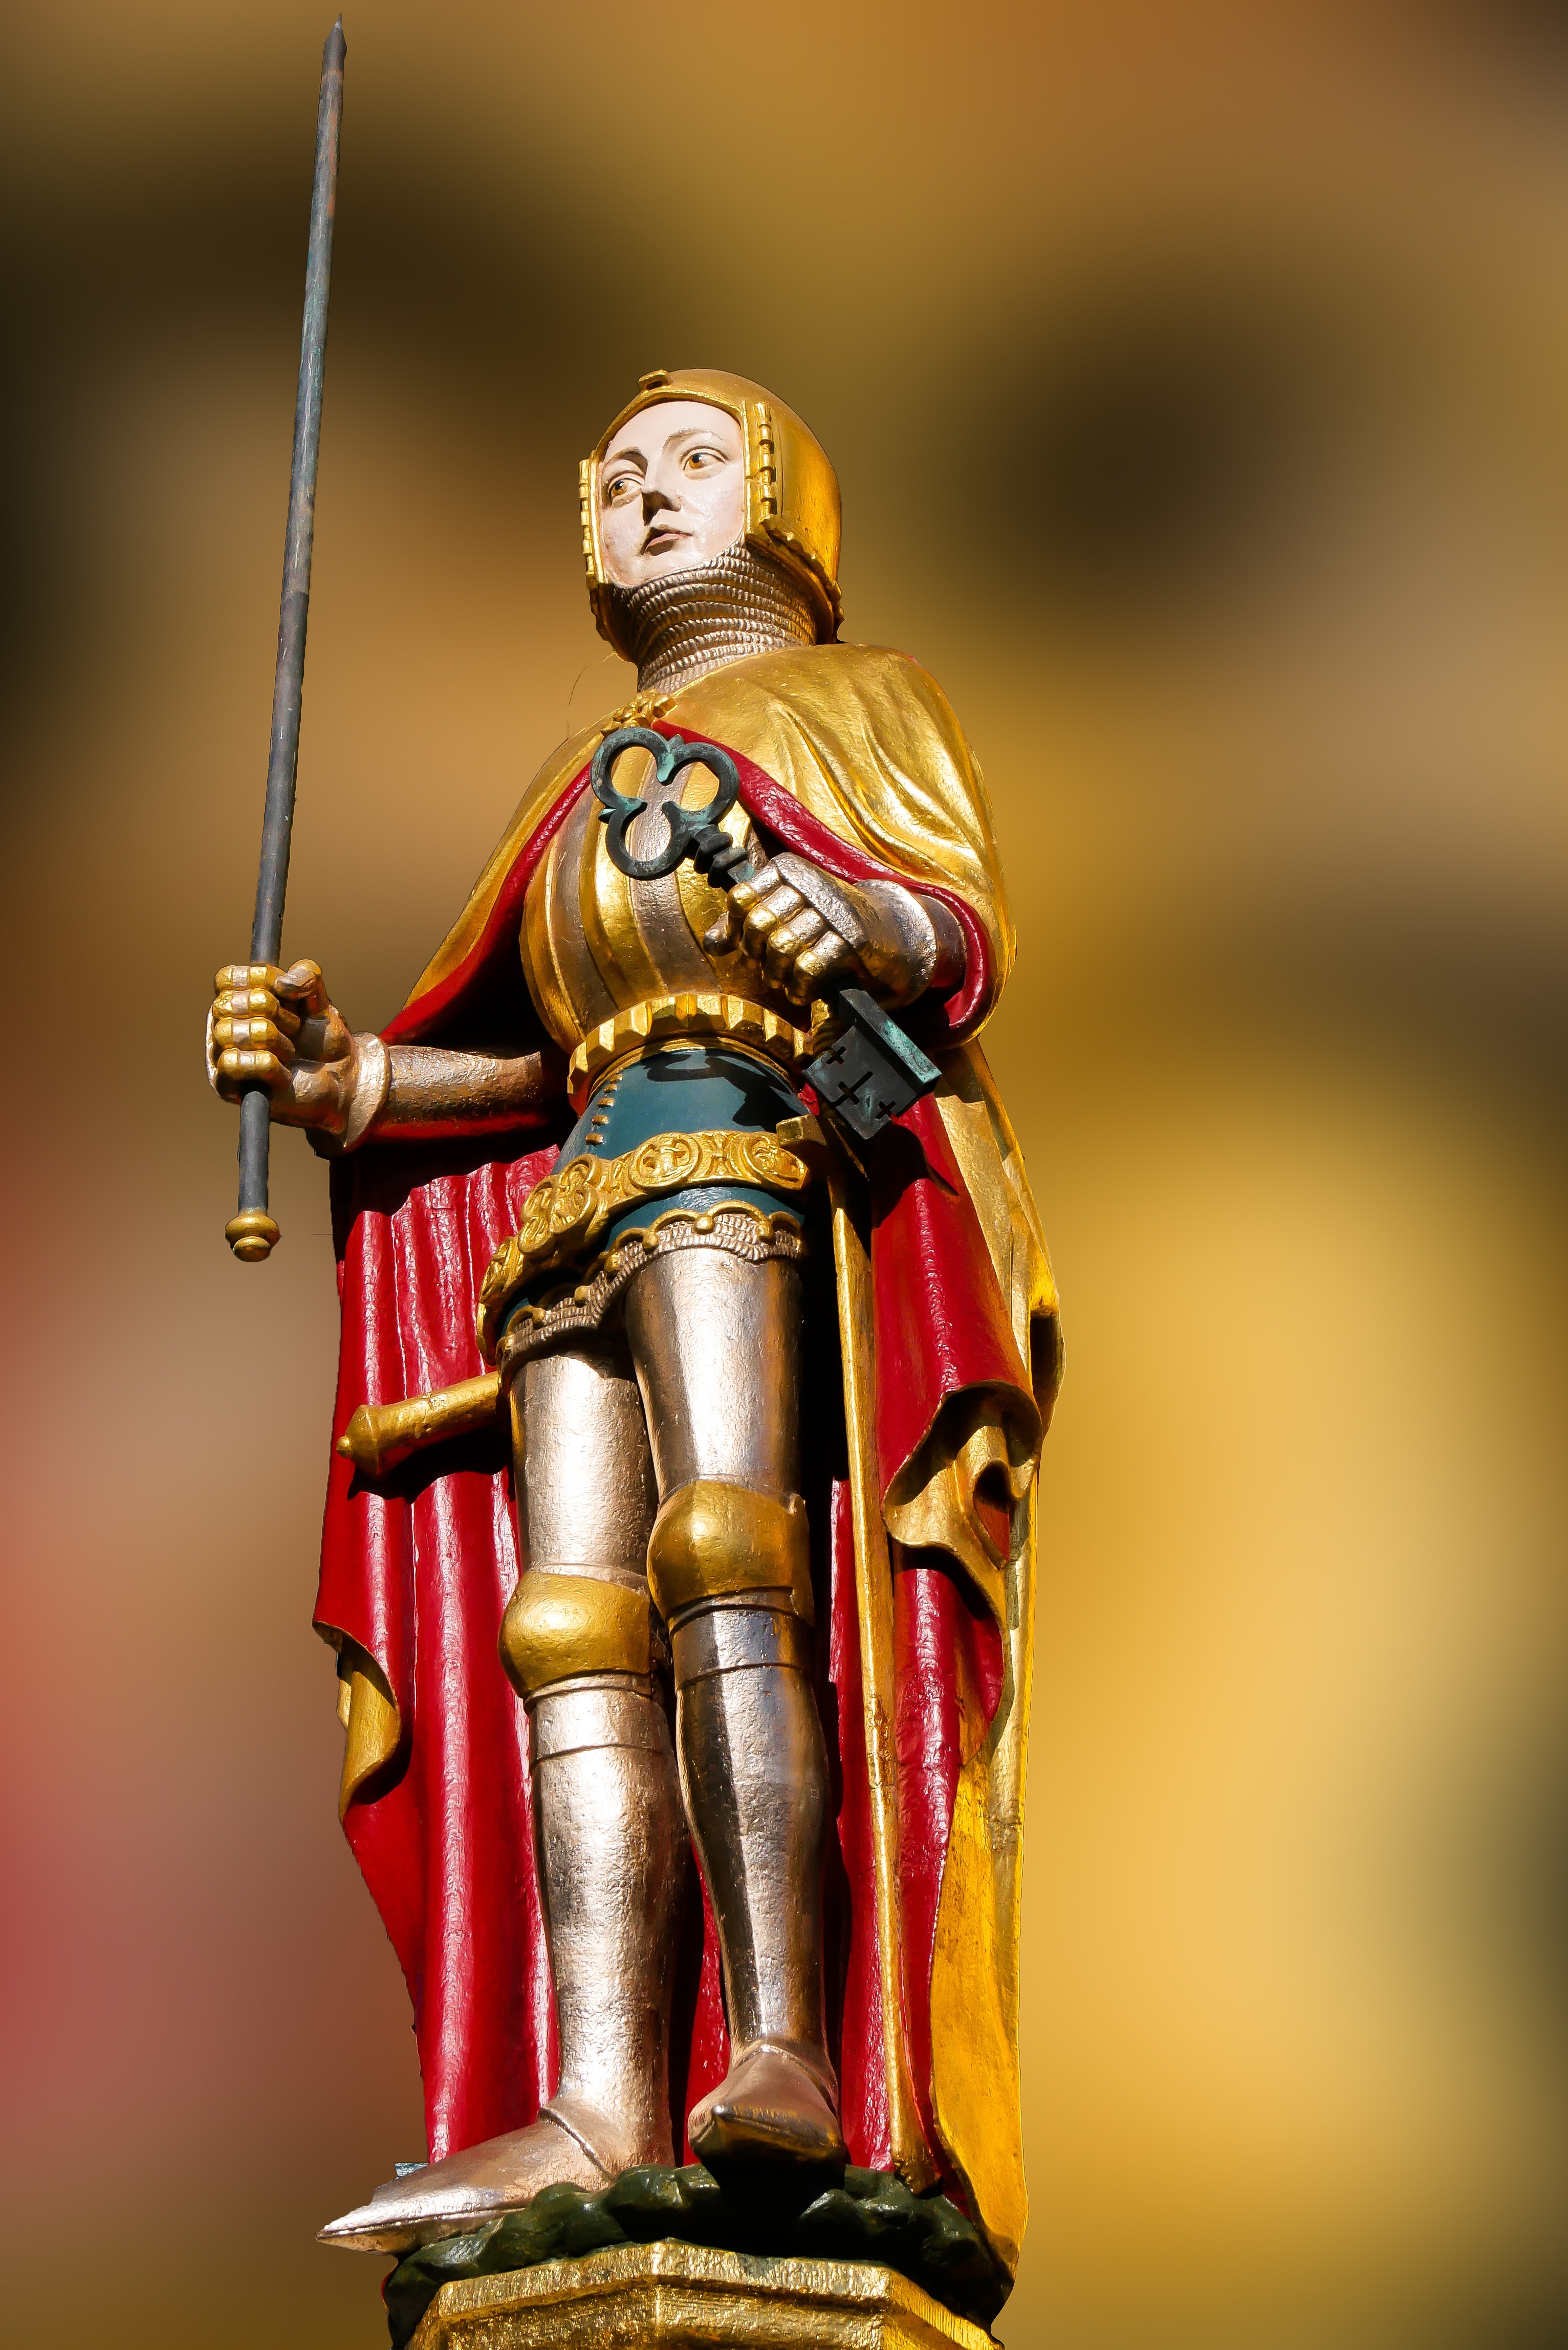
person, monument, statue, golden, profession, sword, art, king, figure, temple, knight, middle ages, nuremberg, mythology, beautiful fountain